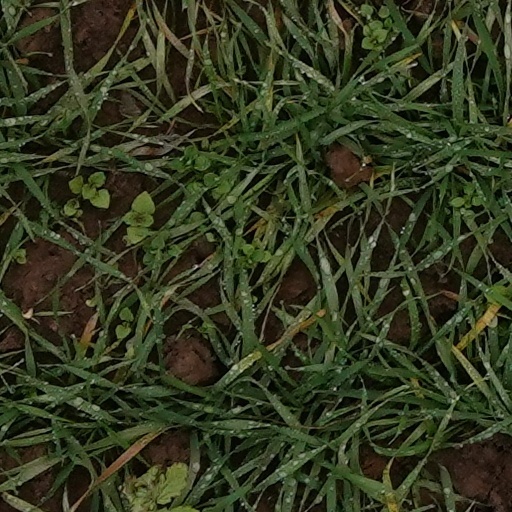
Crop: wheat